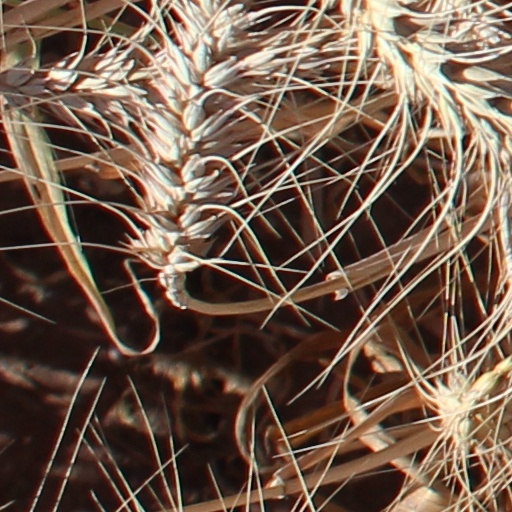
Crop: wheat